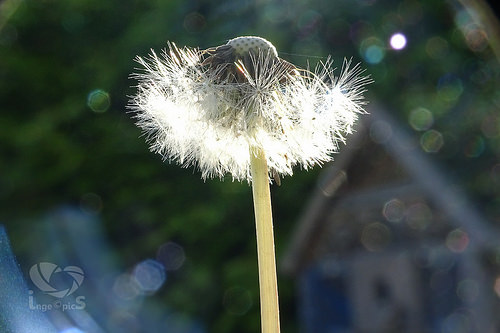
Flower: dandelion